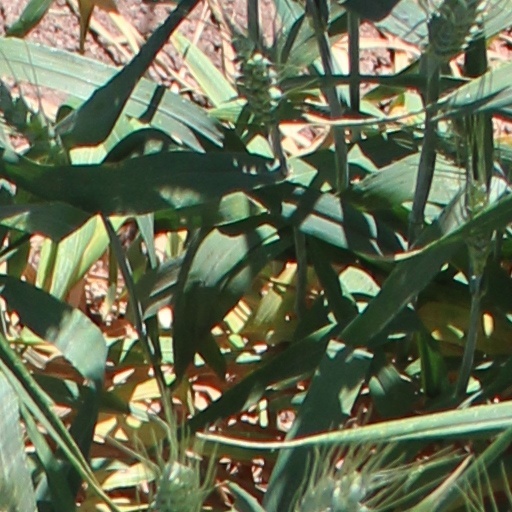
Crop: wheat